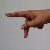
The image shows a hand gesture representing the letter 'P' in Indian Sign Language.